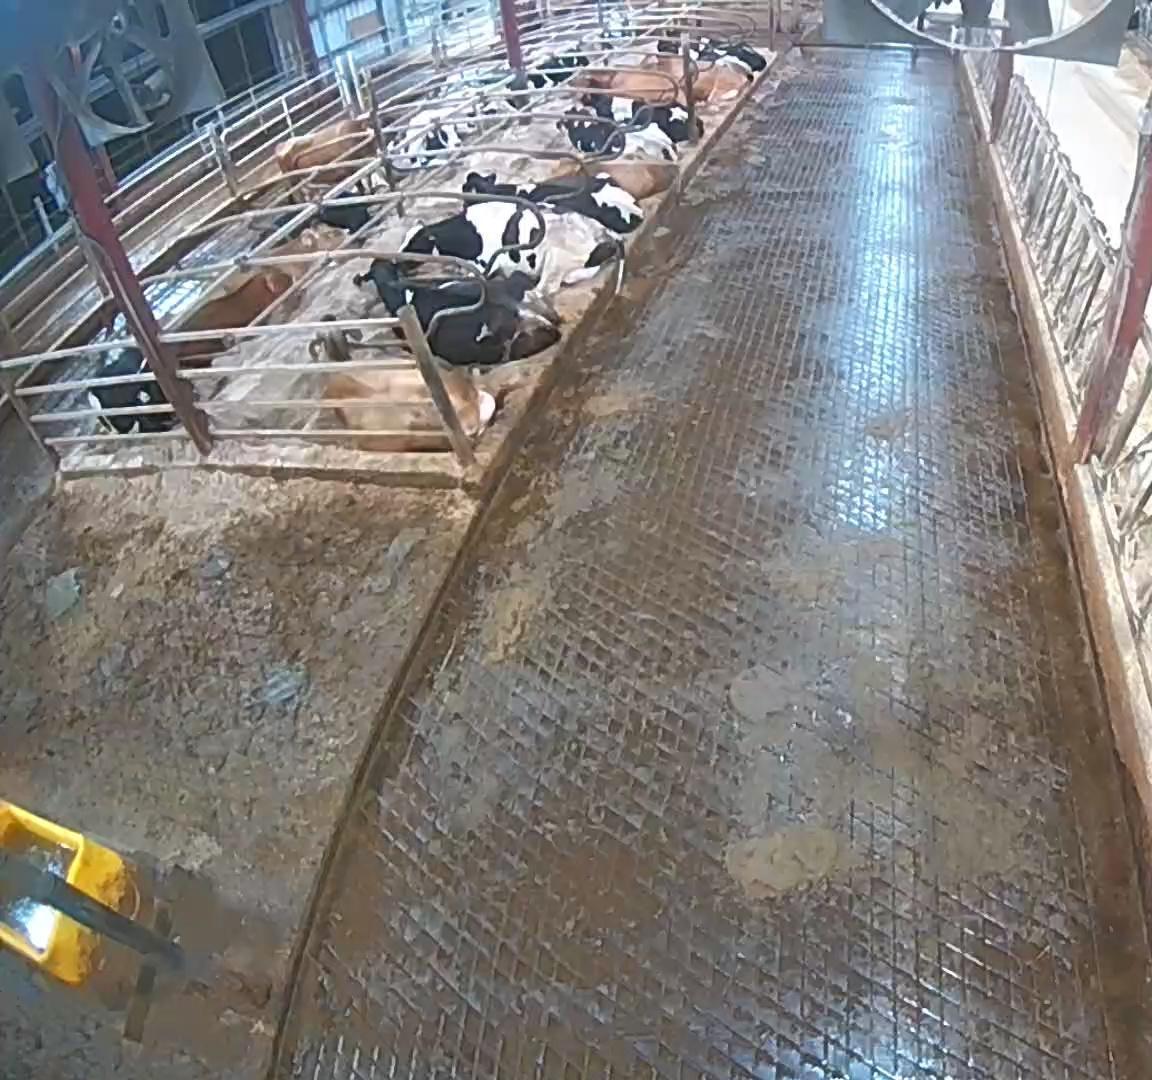
Number of cows: 16